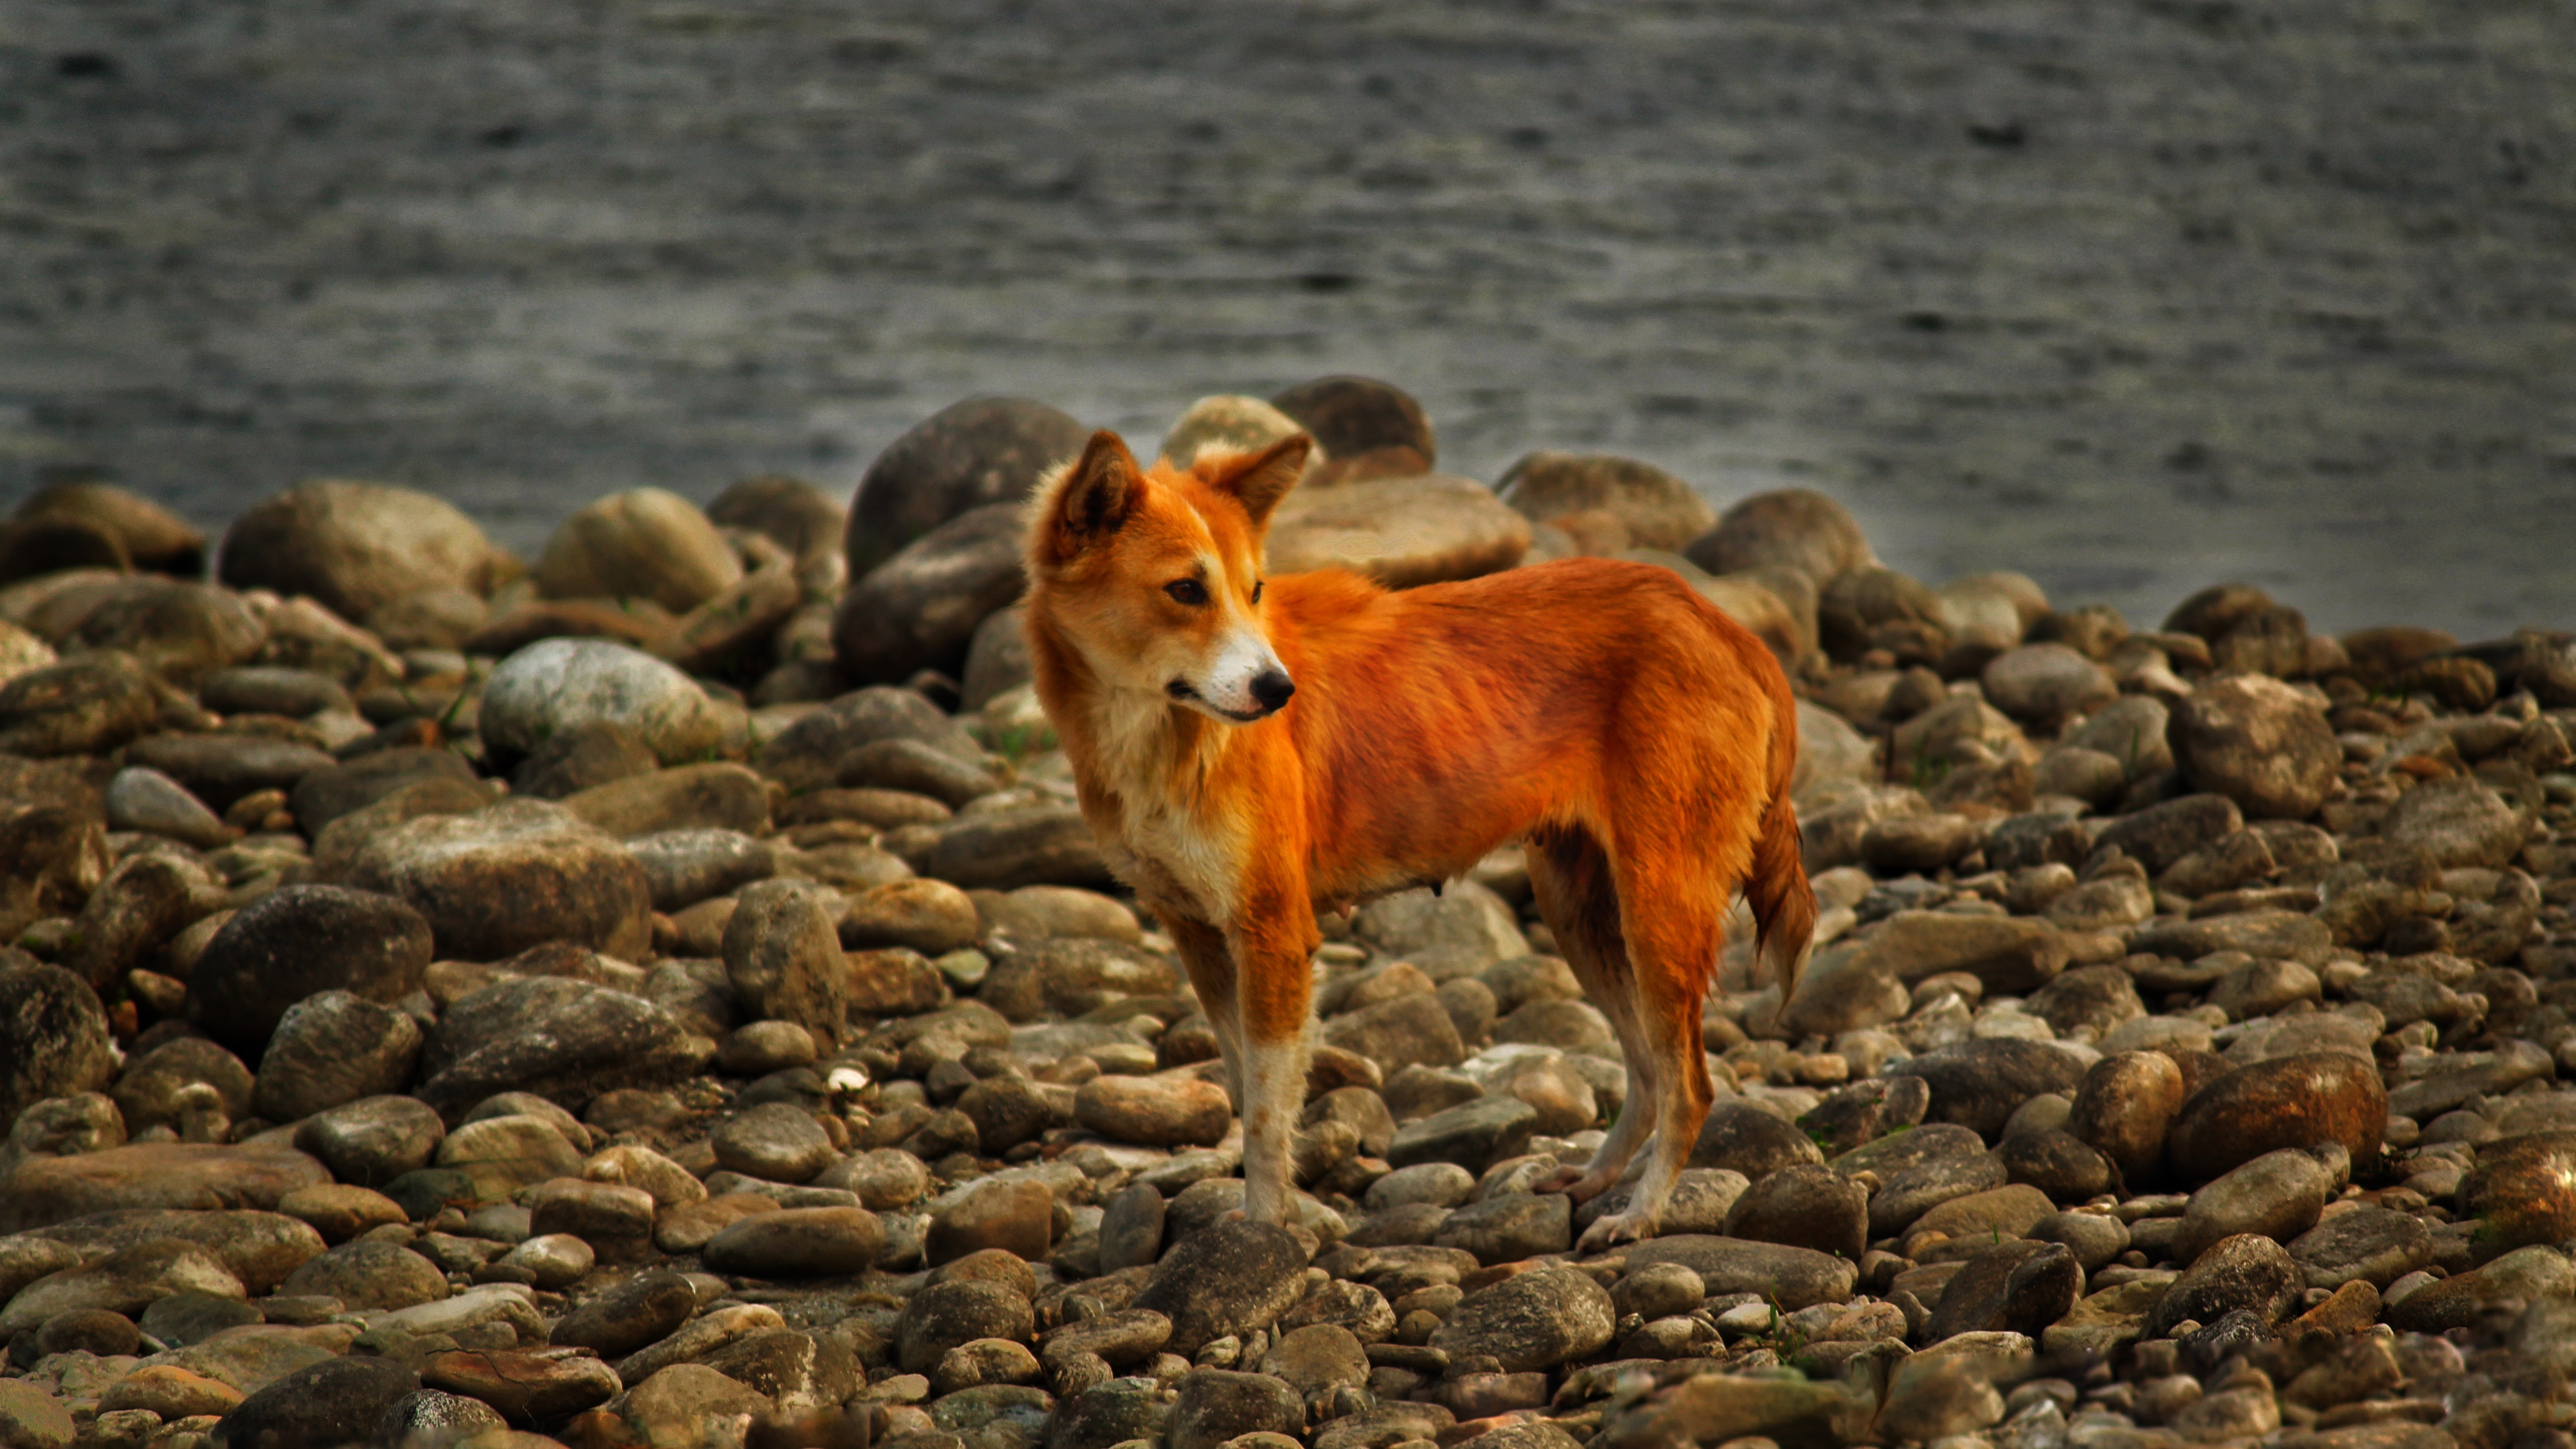
landscape, water, nature, outdoor, lake, puppy, dog, canine, river, wildlife, wild, pet, fur, mammal, fox, fauna, friend, husky, snout, furry, doggy, mountain dog, dog like mammal, dhole